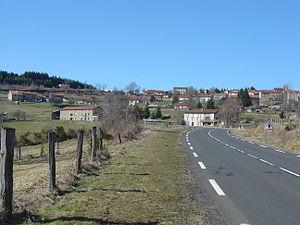
Le Monestier (63) vu depuis la route du col des Fourches
Le Monestier est une commune française, située dans le département du Puy-de-Dôme en région Auvergne-Rhône-Alpes.